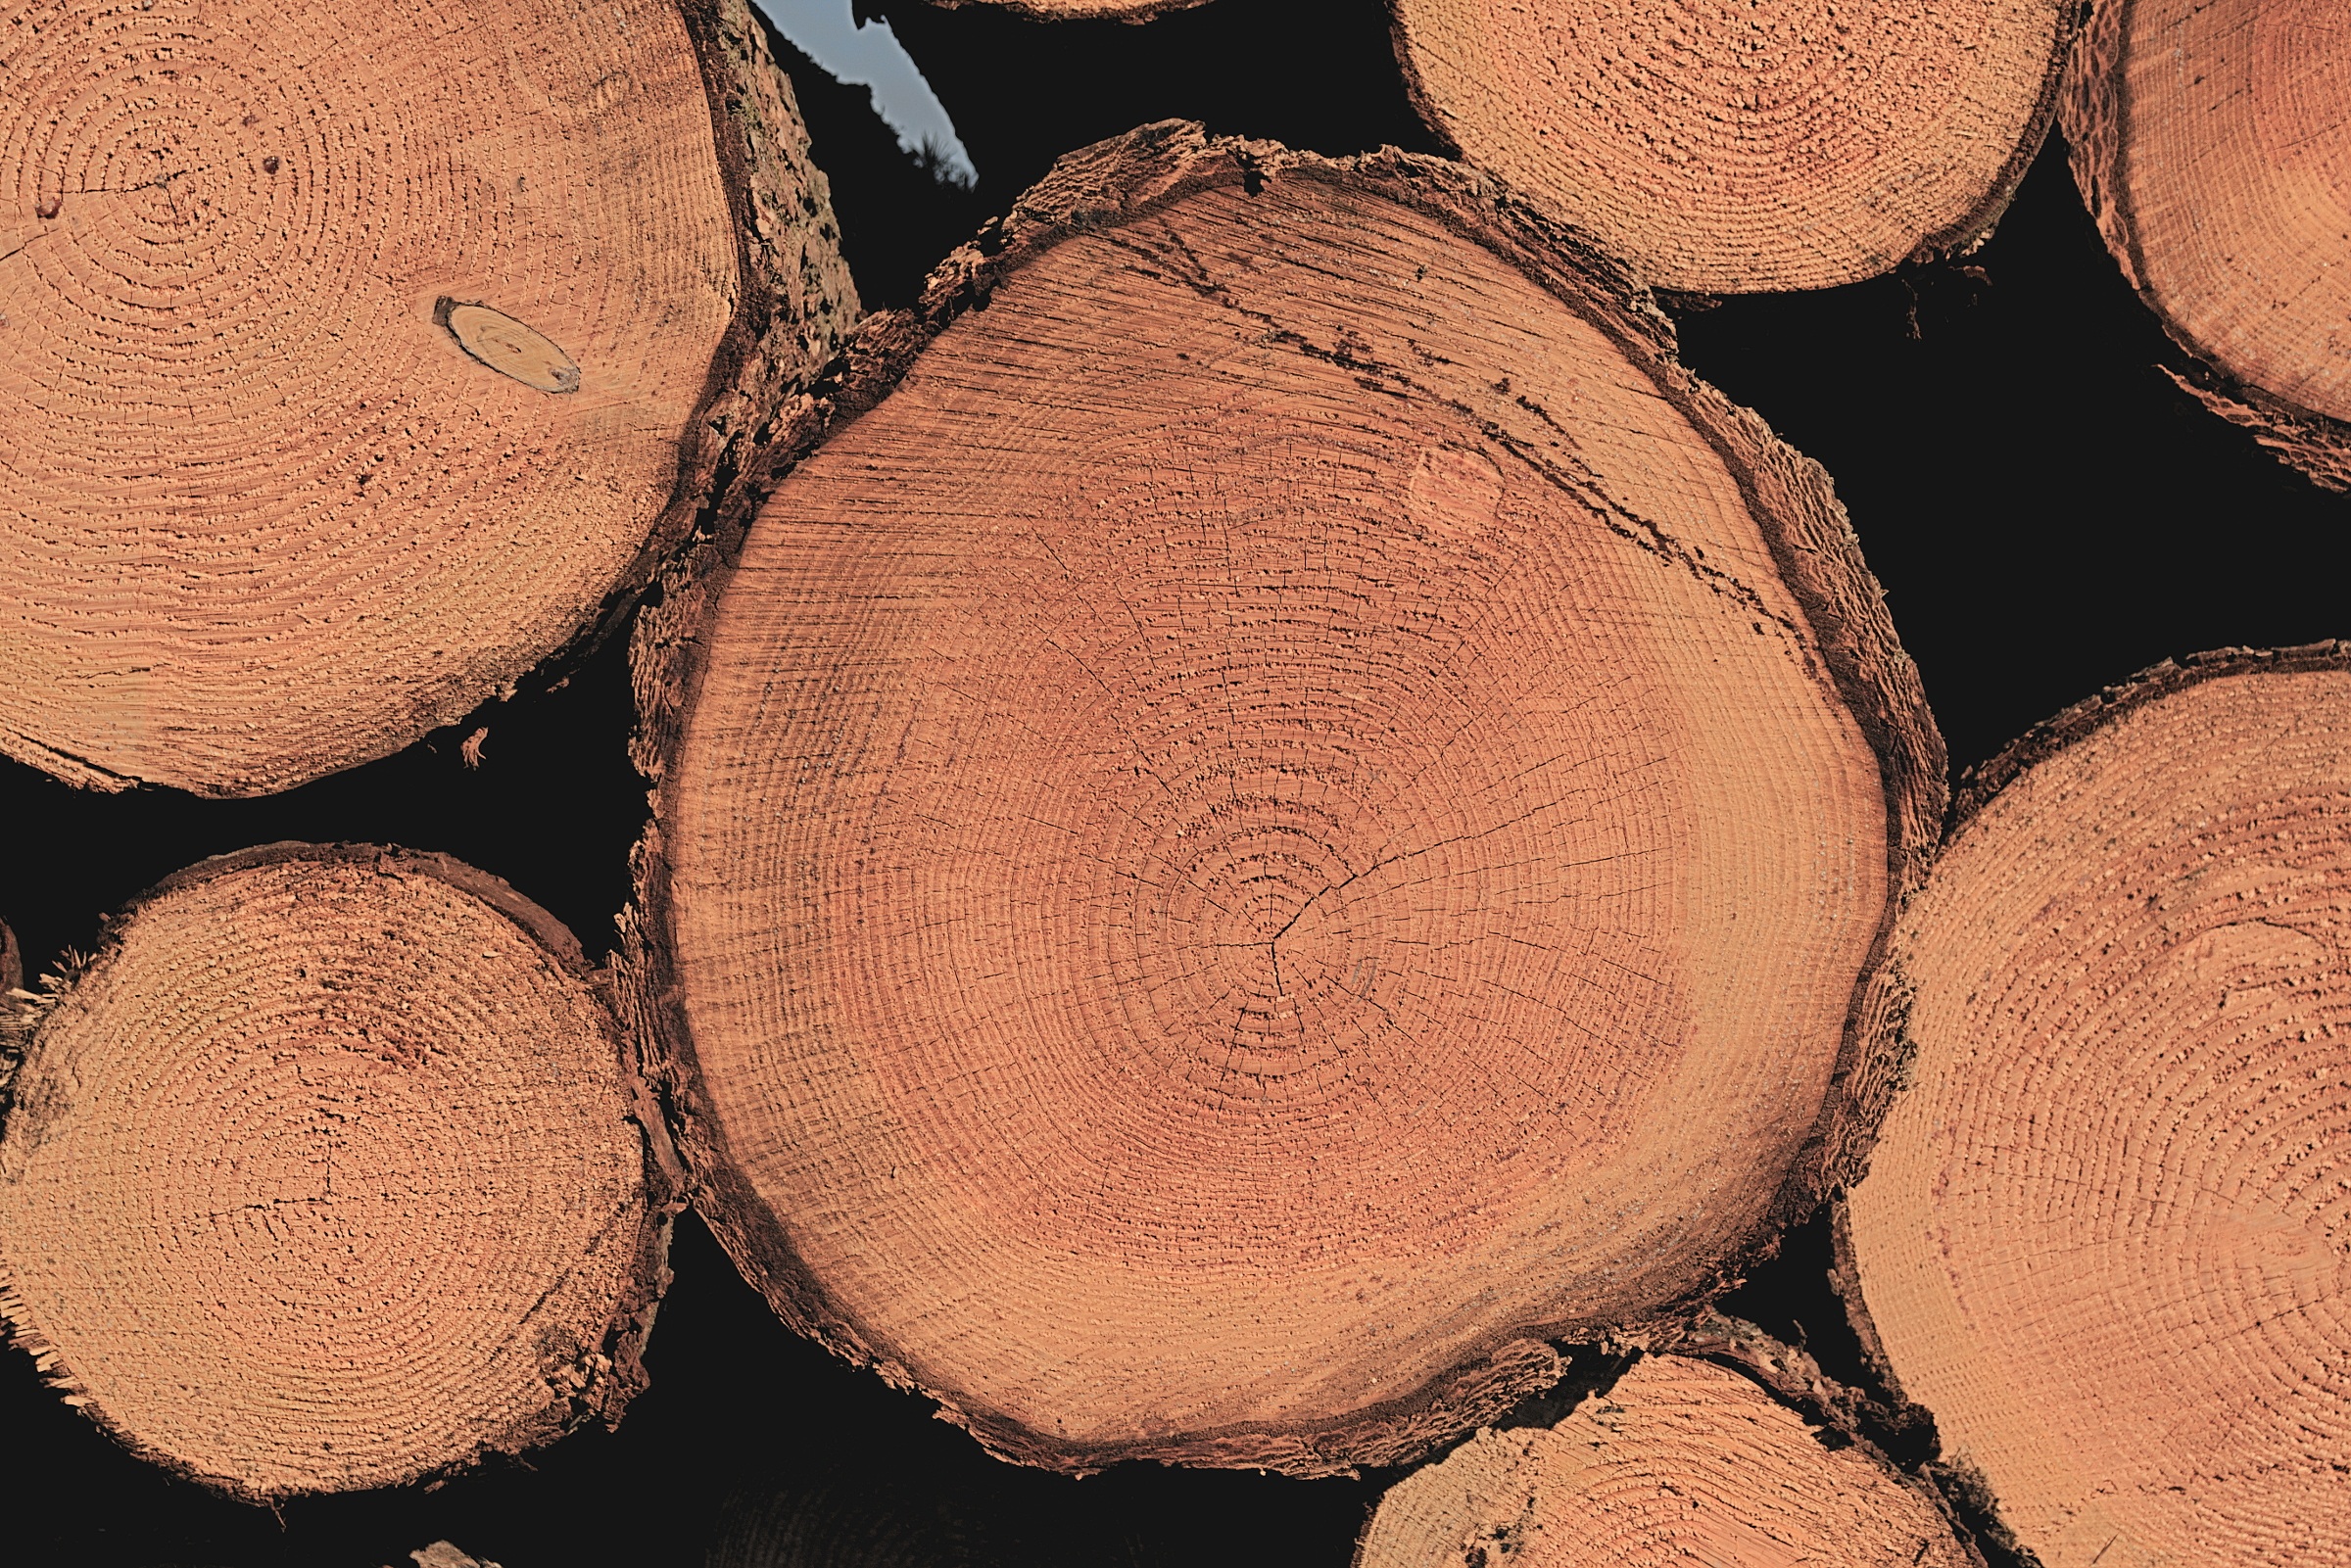
tree, wood, trunk, cup, food, produce, soil, drum, material, circle, tree trunk, close up, coconut, sawn, man made object